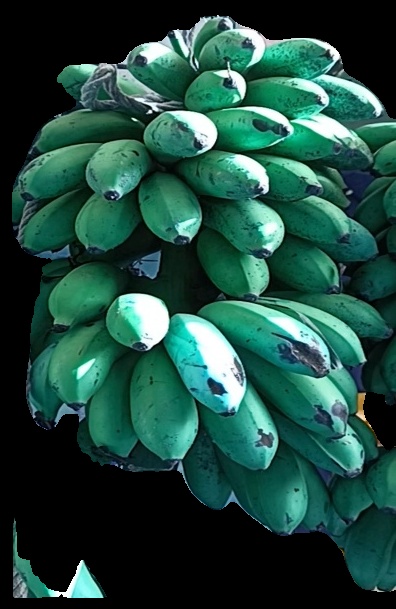
Variety: rasbale
Grade: grade2